Globe and Mail Centre

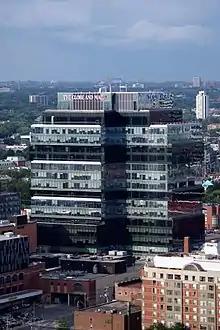
Looking east toward the new Globe and Mail Centre

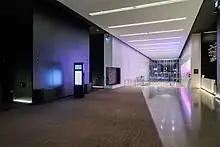
Globe and Mail Centre lobby

The Globe and Mail Centre is a 17-storey building, on King Street East, in Toronto, Ontario, Canada, that houses the offices of "The Globe and Mail" newspaper, and other tenants.